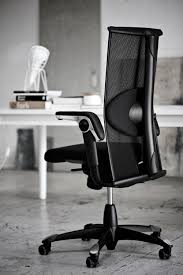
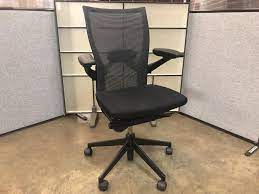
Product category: items_chair
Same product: no